White Lion (film)

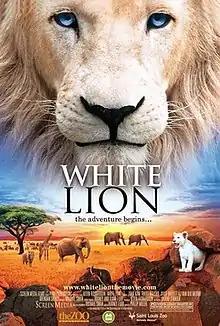
Film poster

White Lion is a 2010 South African drama film directed by Michael Swan and starring John Kani.